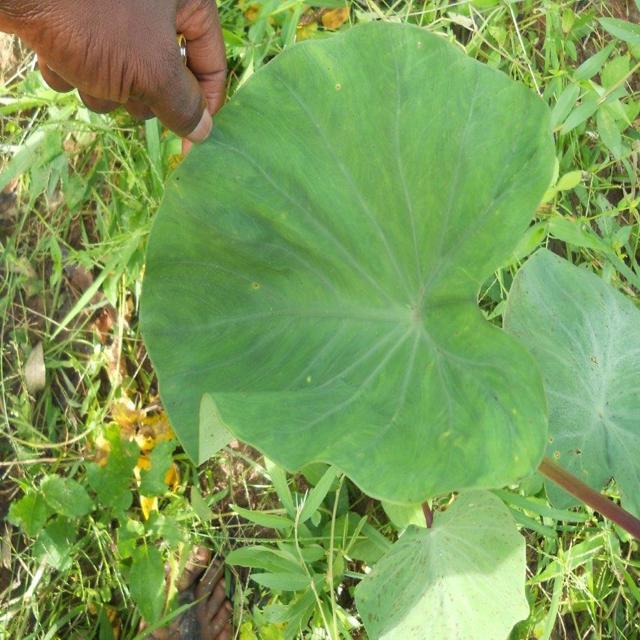
Label: Healthy